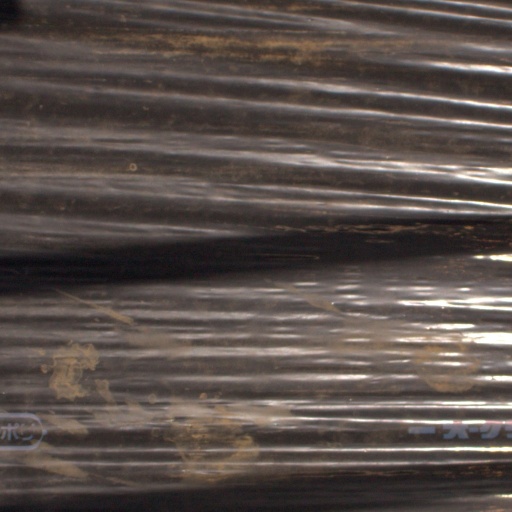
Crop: Jerusalem artichoke